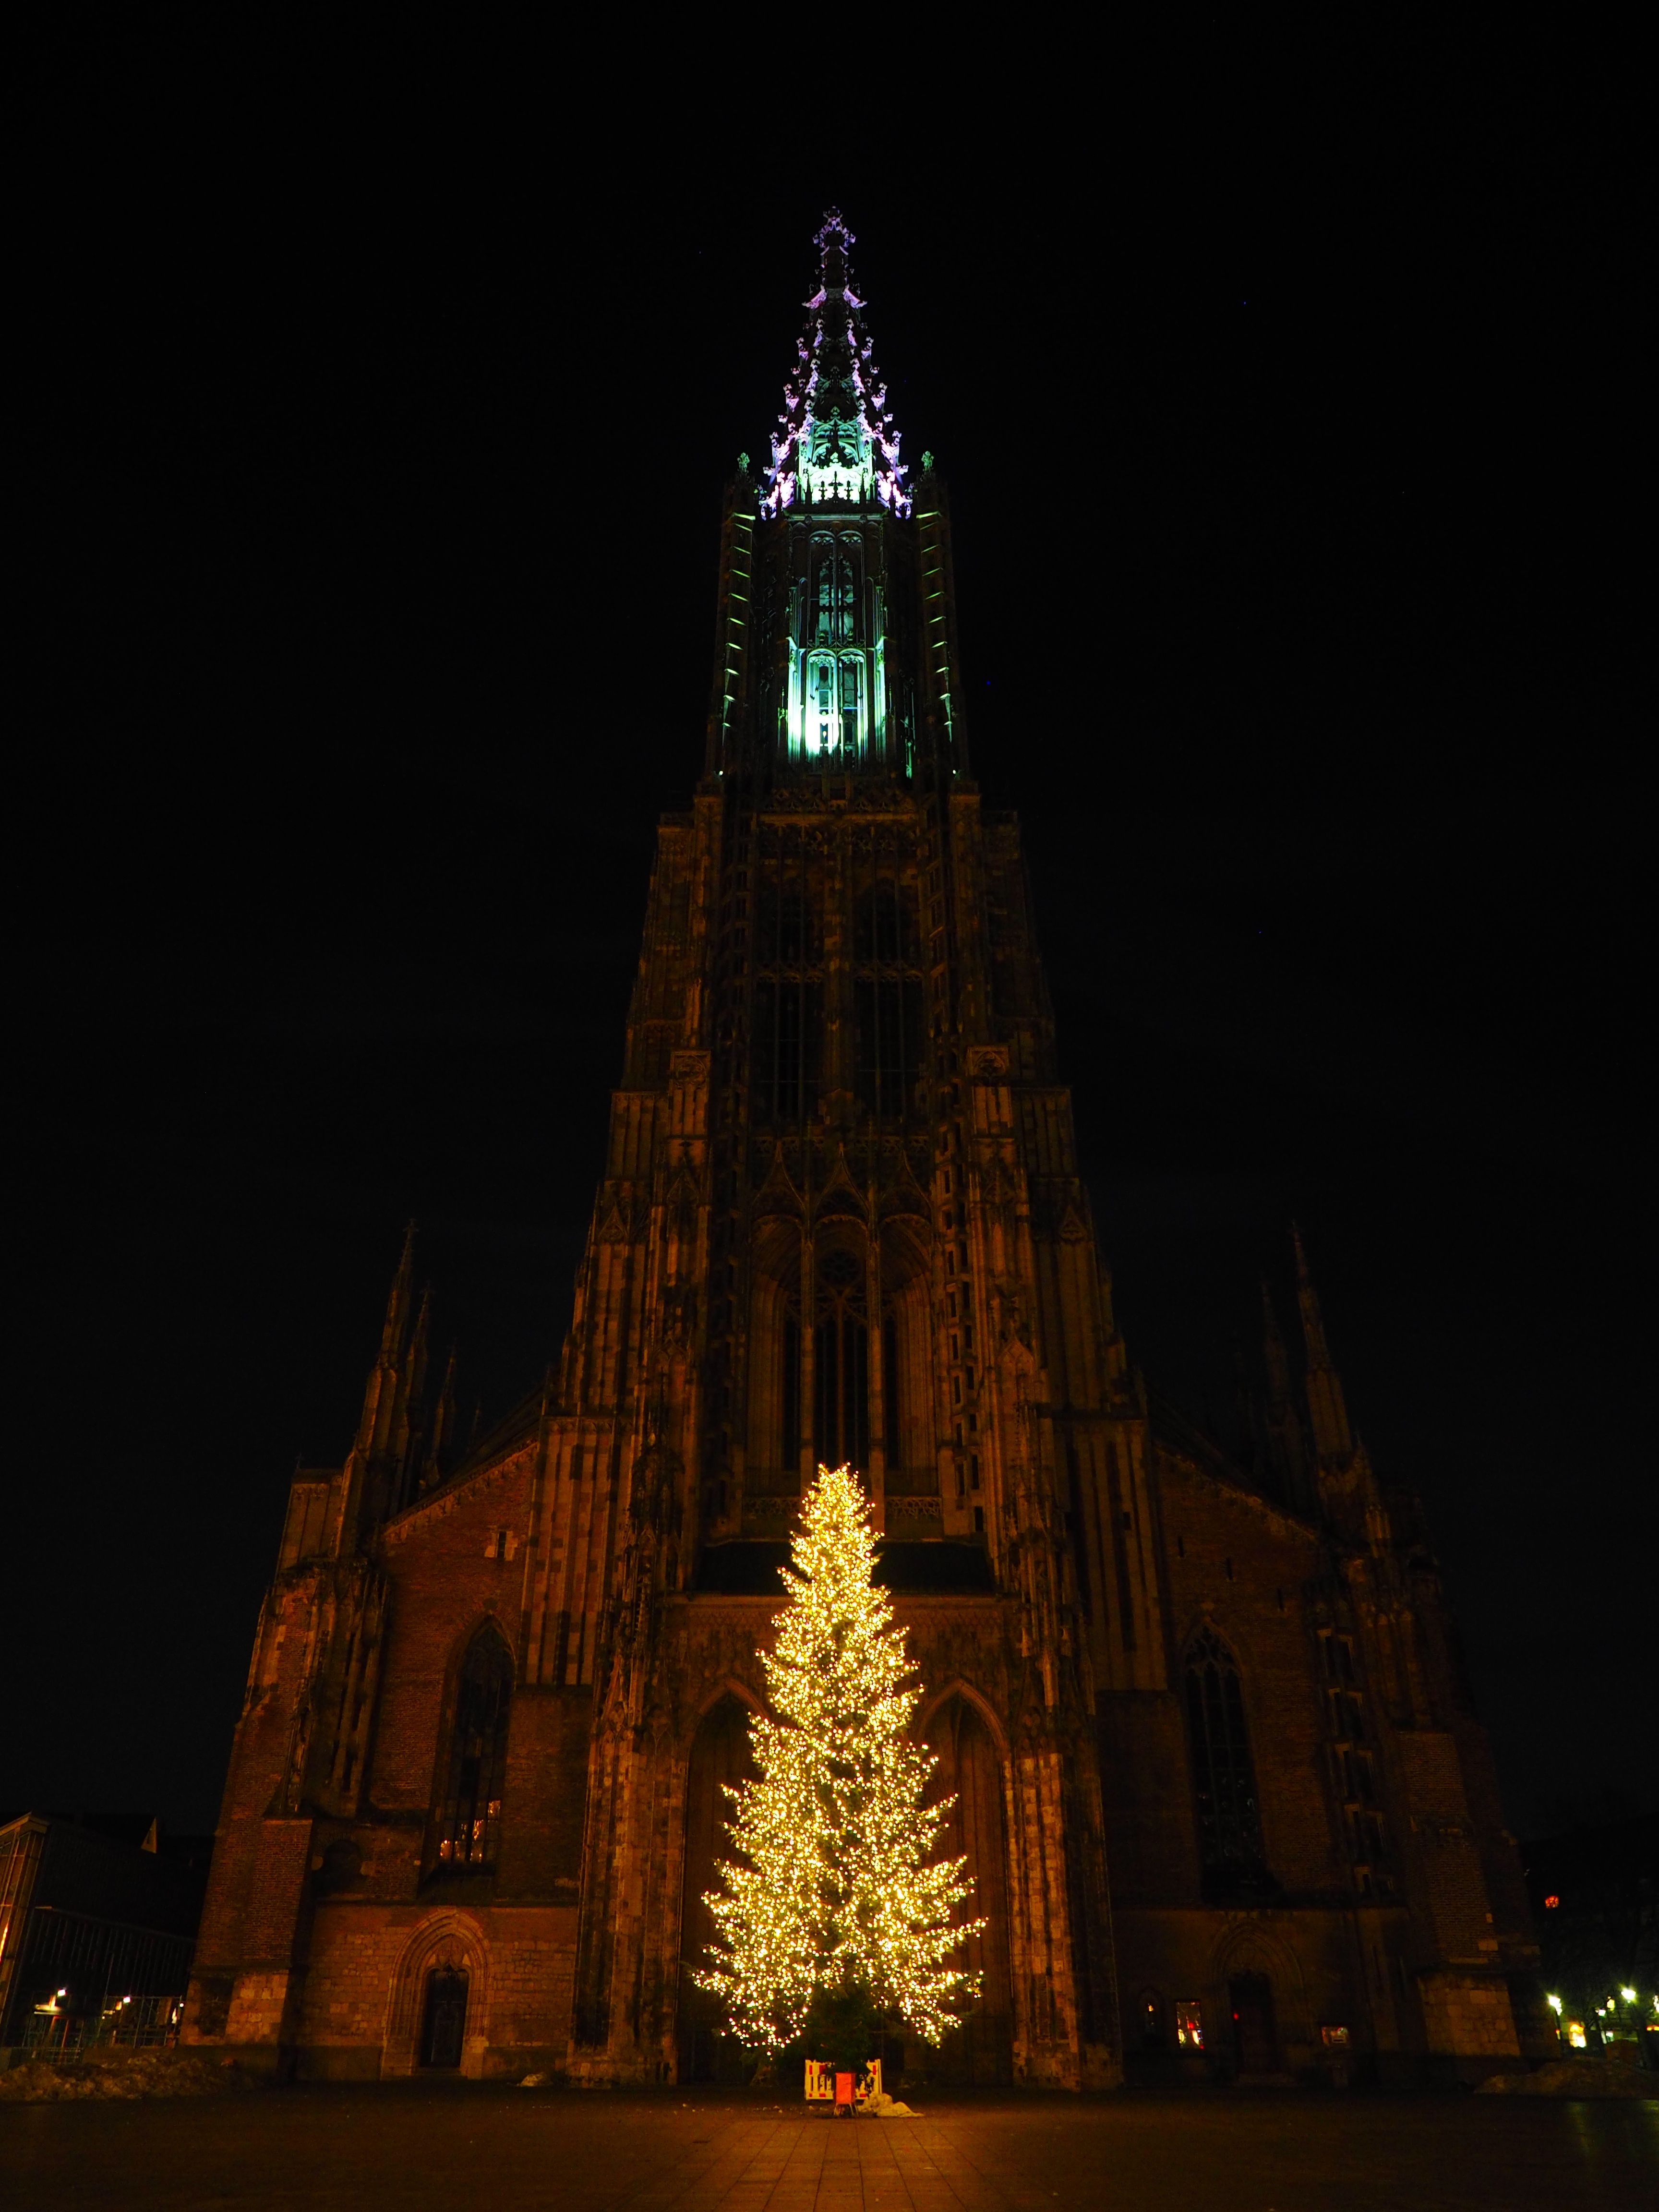
light, night, dark, evening, tower, landmark, darkness, church, cathedral, christmas, lighting, christmas tree, place of worship, christmas decoration, spire, steeple, lamps, ulm, christmas decorations, christmas lights, munster, ulm cathedral, cathedral square